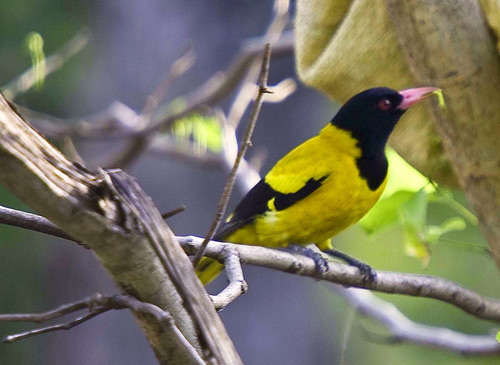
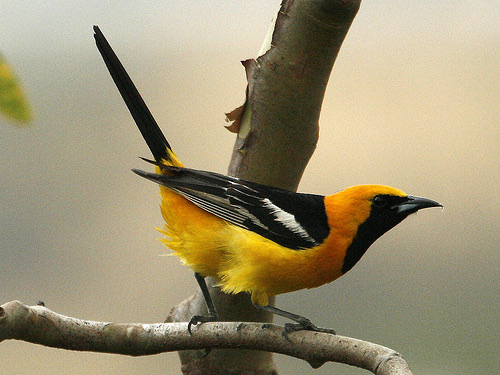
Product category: misc
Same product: yes